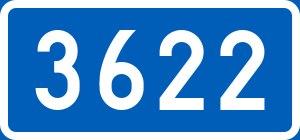
Les routes de liaison sont des routes transversales du réseau routier finlandais qui ne sont ni nationales, ni régionales ni principales.